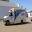
Label: ambulance